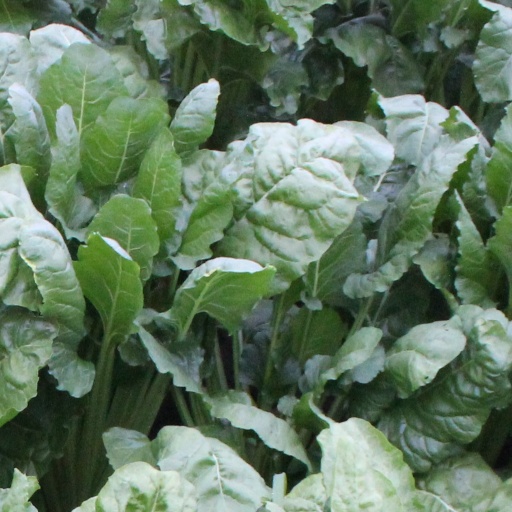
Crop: sugar beet